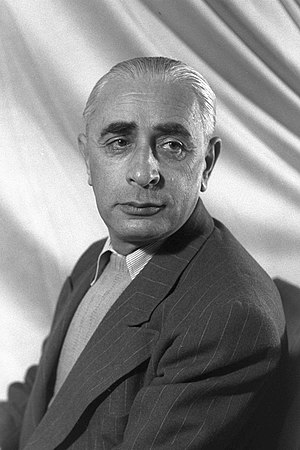
Lavon-affæren
Pinhas Lavon, der lagde navn til Lavon-affæren
Lavon-affæren var benævnelsen på en række bombeattentater, som den israelske militære efterretningstjeneste iværksatte mod amerikanske og britiske mål i Egypten i sommeren 1954. Israelernes plan var at få mistanke rettet mod forskellige grupper i Egypten for at stå bag disse attentater for derved på ny at skabe et fjendtligt forhold mellem Egypten og USA. Baggrunden var, at Egypten og USA havde startet en tilnærmelsespolitik i begyndelsen af 1950'erne. En anden grund var ønsket om at få forpurret en aftale om tilbagetrækning af britiske styrker fra Suezkanalzonen.